Claudia J. Kennedy

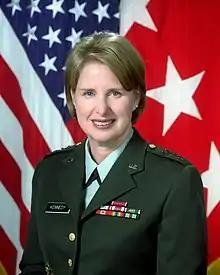
Official portrait, 1998

Claudia Jean Kennedy (born July 14, 1947) is a retired lieutenant general in the United States Army. She is the first woman to reach the rank of three-star general in the United States Army. She retired in 2000 after 31 years of military service.